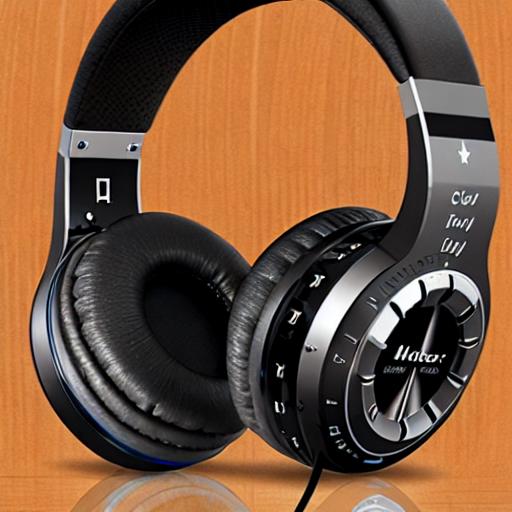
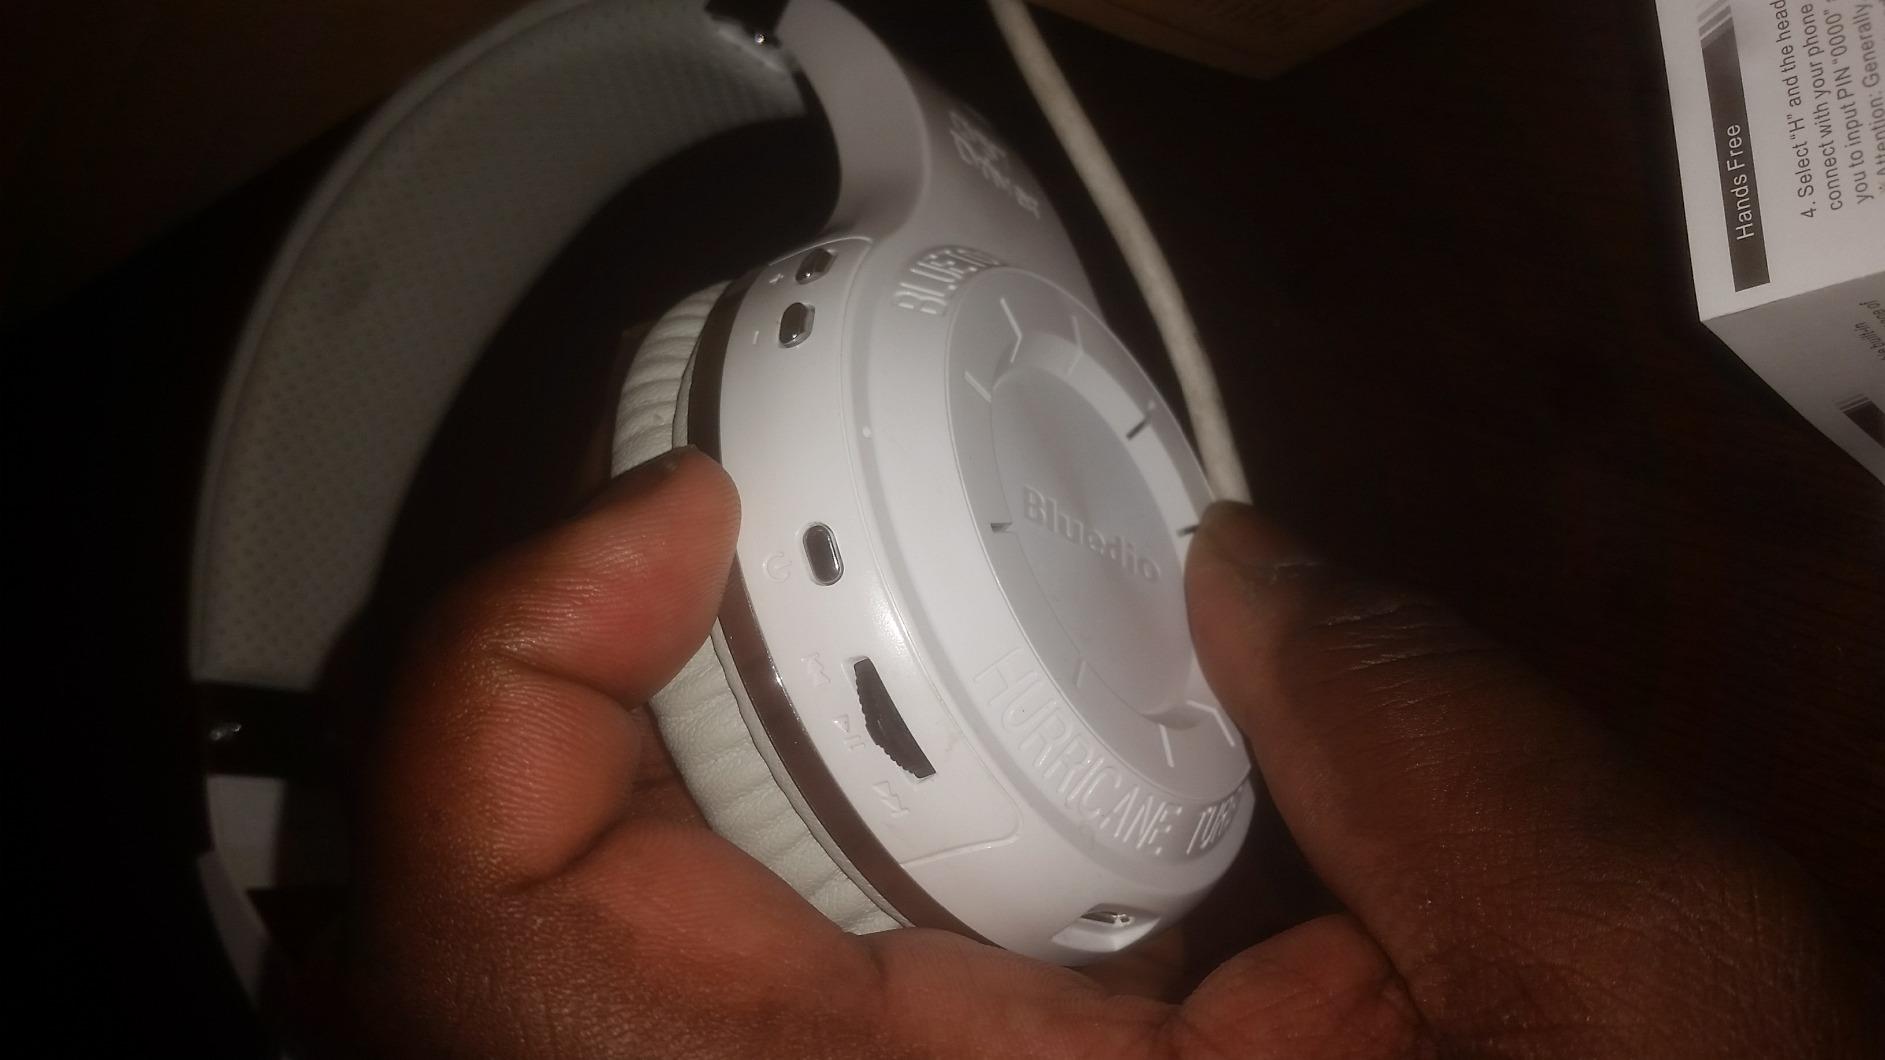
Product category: headphones
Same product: no